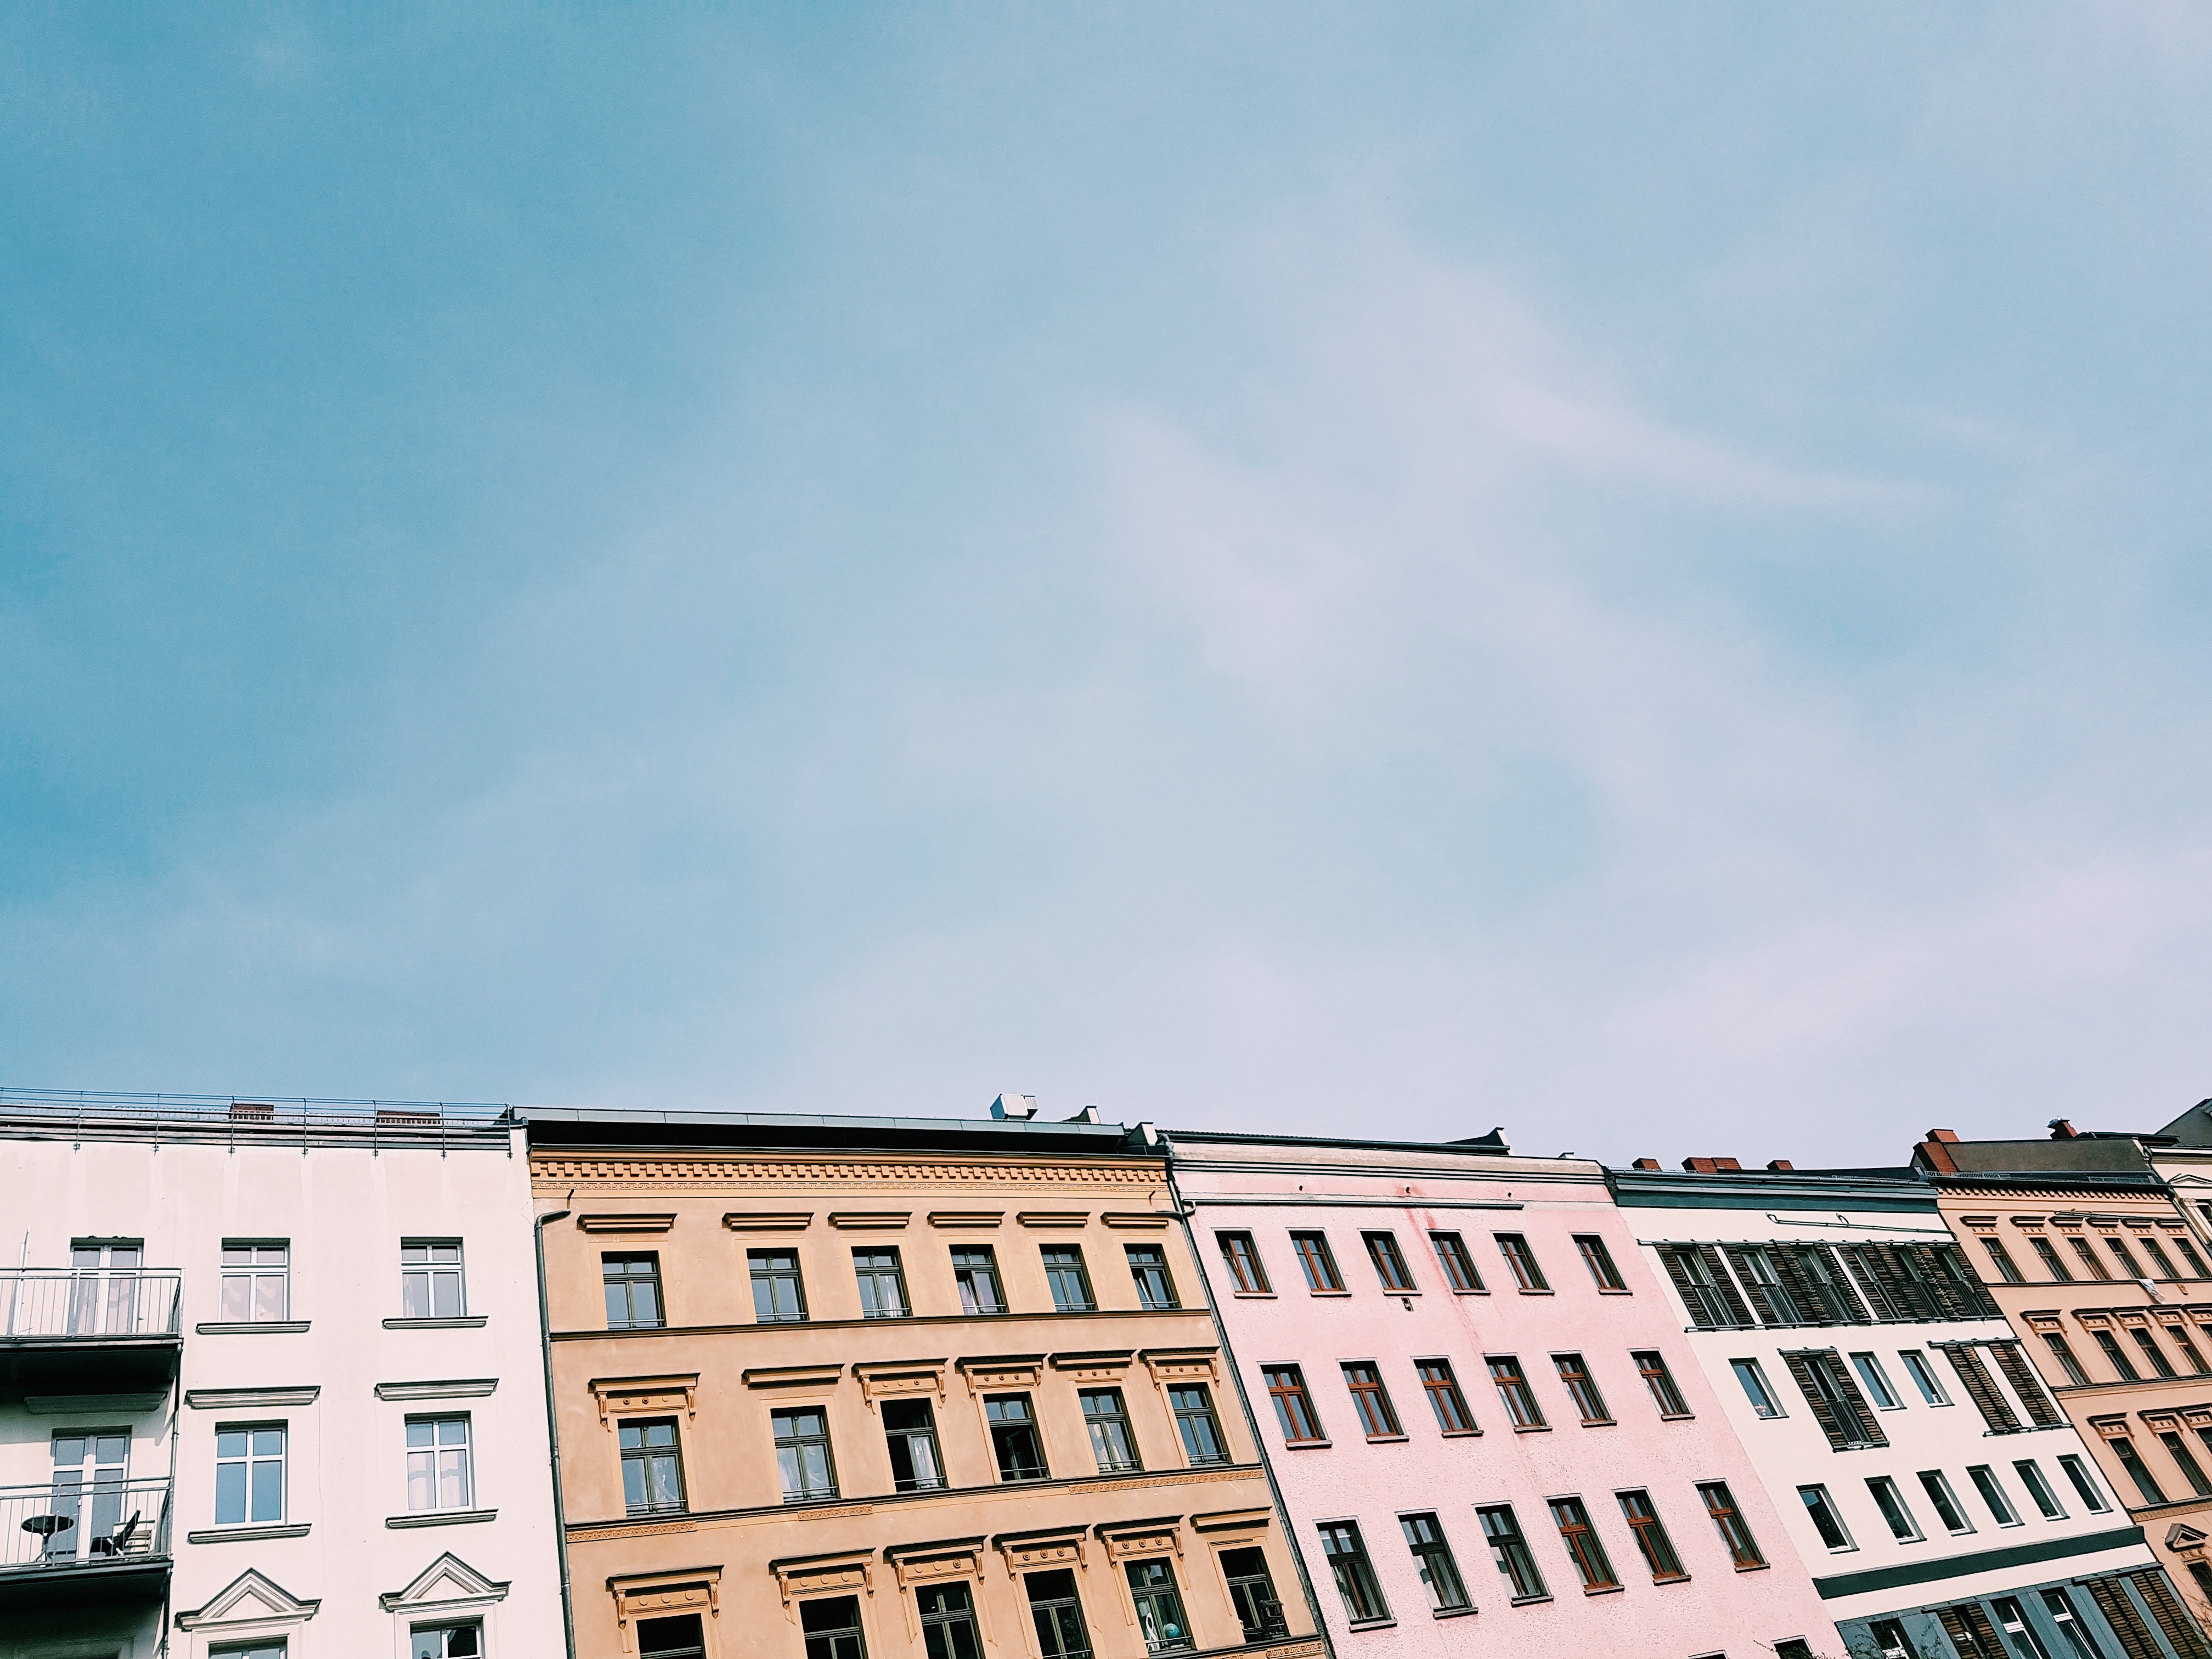
sky, daytime, architecture, building, cloud, urban area, town, city, human settlement, metropolitan area, facade, residential area, roof, apartment, neighbourhood, tree, house, real estate, metropolis, suburb, mixed use, window, home, urban design, meteorological phenomenon, condominium